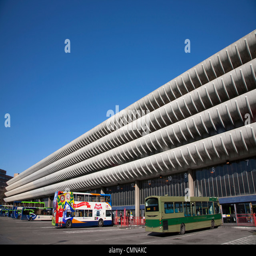
the distinctive curved balconies of bus station on a sunny summer day